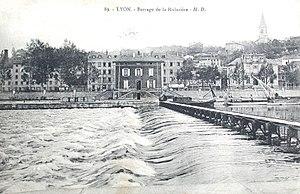
Barrage, écluse et colline de La Mulatière vus depuis le musoir.
Le barrage-écluse de la Mulatière est un ancien ensemble barrage et écluse français situé dans les communes de La Mulatière et Lyon, construit par Jean Claret. C'était le dernier barrage sur la Saône juste avant la confluence avec le Rhône. Son utilisation ayant été rendue obsolète par le barrage de Pierre-Bénite, le barrage a été déconstruit.